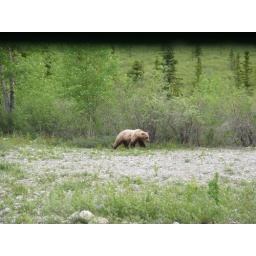
The first bear I saw in Denali was a large male grizzly. Luckily, I was on the bus.